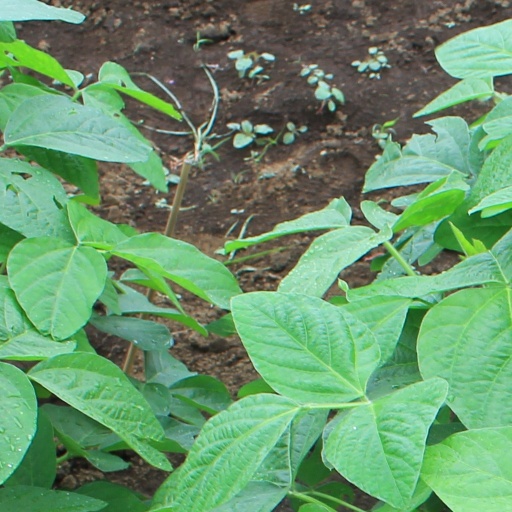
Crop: soybean